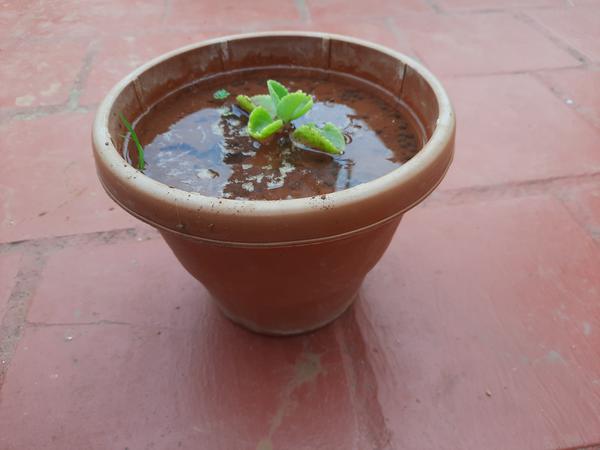
Plant: Doddapatre